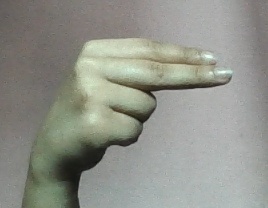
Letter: ain